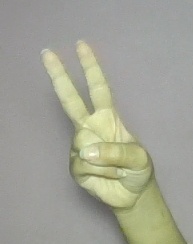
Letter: taa